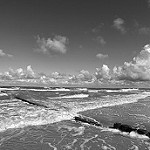
Label: B & W